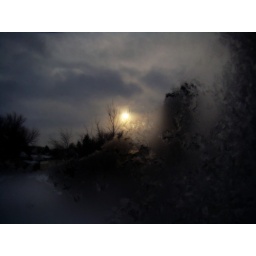
Taken January 2011, just messing around with the frost on my bedroom window